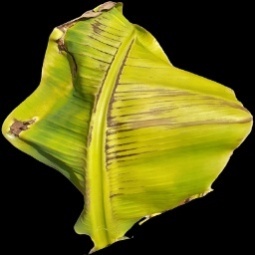
Label: Calcium